Ali Khan (singer)

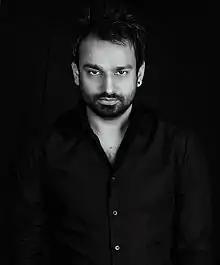

Ali Khan is a Pakistani singer&songwriter and musician. Rose to prominence in 90's boy band The Vibes, Khan established himself as a solo singer in 2000 with the release of his single "Surmai Ankhon Mein", that was well received by critics. In 2006, Khan released his second single "Saathiya" that became the most successful work of Khan to date, topping charts for several weeks and earning three nominations at TMA Awards 2007. He then recorded several covers and did playback singing for television series and films including "Five Minarets in New York", "Karadayı" and "Kaala Paisa Payar".